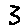
Label: 3